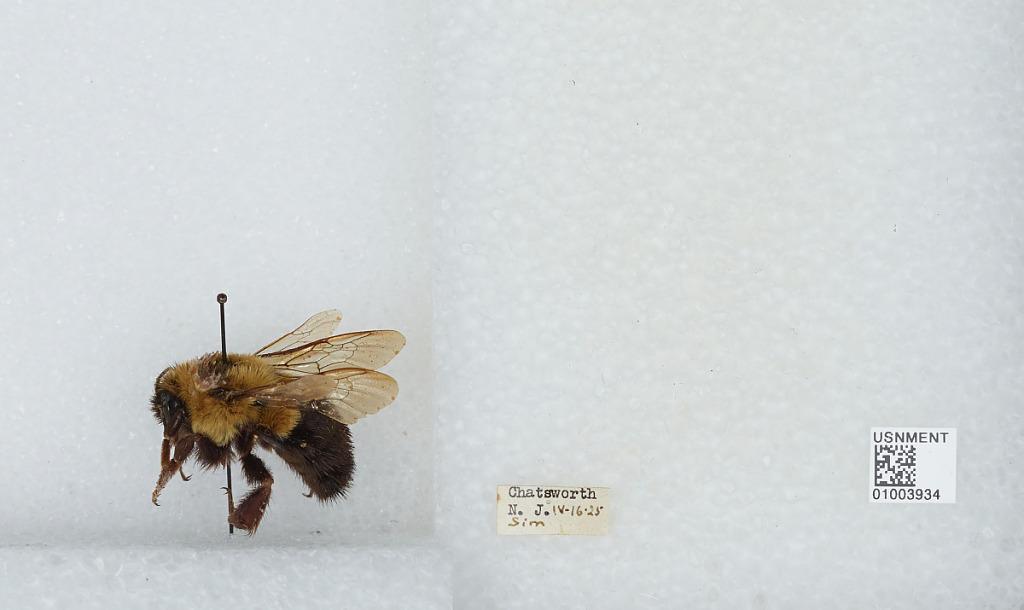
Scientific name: Bombus (Pyrobombus) impatiens Cresson
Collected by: Sim
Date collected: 1925-4-16
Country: United States
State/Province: New Jersey
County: Burlington
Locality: Chatsworth
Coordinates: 39.8175, -74.535